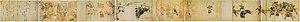
Les deux Rouleaux illustrés des invasions mongoles forment un emaki japonais datant de la fin du XIIIᵉ siècle. Ils font le récit des exploits réels ou supposés d’un samouraï japonais lors des deux tentatives d’invasion du Japon par le puissant empire mongol, épisode sur lequel l’œuvre offre un aperçu historique important.